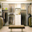
Label: wardrobe